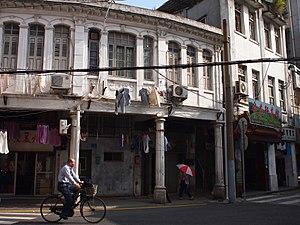
Le Tong lau est un type de bâtiment mixte construit de la fin du 19e siècle aux années 1960, à Hong Kong, Taiwan, dans le sud de la Chine et en Asie du Sud-Est.